Gloria Estefan

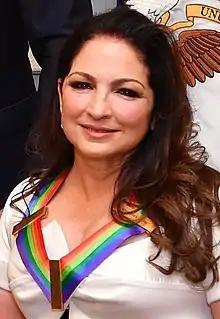
Estefan in 2017

Gloria María Milagrosa Estefan (born September 1, 1957) is a Cuban singer, actress, and businesswoman. Estefan is an eight-time Grammy Award winner, a Presidential Medal of Freedom recipient, and has been named one of the Top 100 greatest artists of all time by both VH1 and "Billboard". Estefan's record sales exceed 100 million worldwide, making her one of the best-selling female singers of all time.